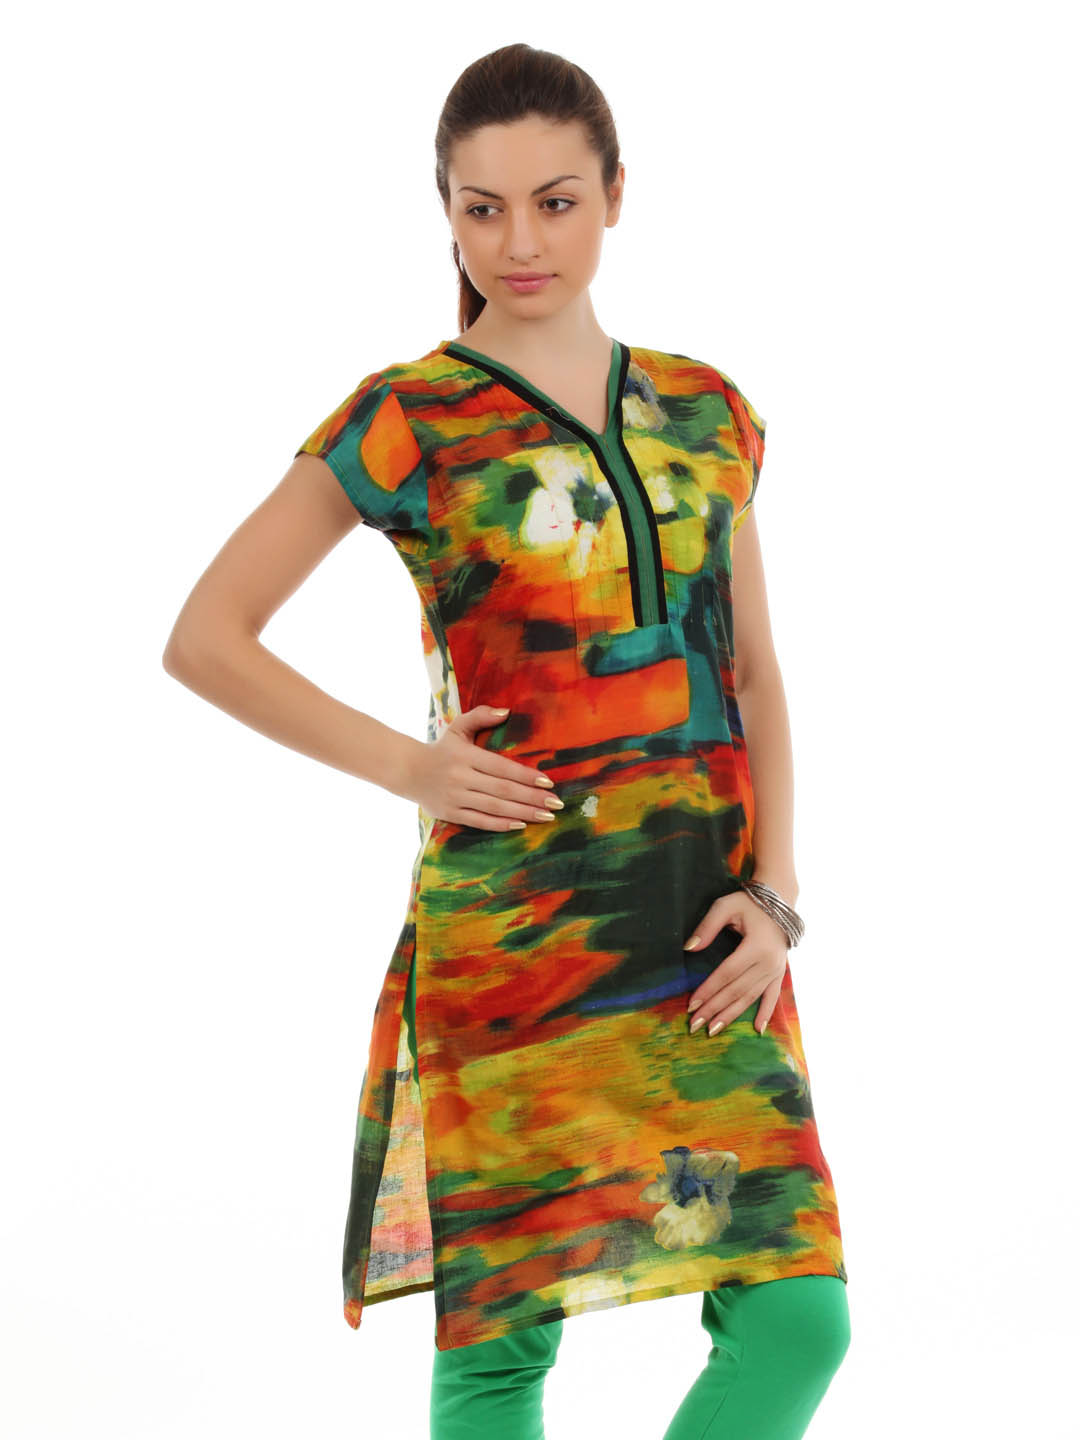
Diva Women Multi Coloured Kurta
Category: Apparel / Topwear / Kurtas
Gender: Women
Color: Multi
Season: Summer 2012
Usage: Ethnic